Heusler compound

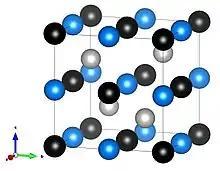
A schematic of a HH thermoelectric. X and Z have a larger electronegativity difference between them and form an NaCl-type ionic sublattice while Y and Z form a ZnS-type covalent sublattice

The half-Heusler compounds have distinctive properties and high tunability which makes the class very promising as thermoelectric materials. A study has predicted that there can be as many as 481 stable half-Heusler compounds using high-throughput ab initio calculation combine with machine learning techniques. The particular half-Heusler compounds of interest as thermoelectric materials (space group) are the semiconducting ternary compounds with a general formula XYZ where X is a more electropositive transition metal (such as Ti or Zr), Y is a less electropositive transition metal (such Ni or Co), and Z is heavy main group element (such as Sn or Sb). This flexible range of element selection allows many different combinations to form a half-Heusler phase and enables a diverse range of material properties.